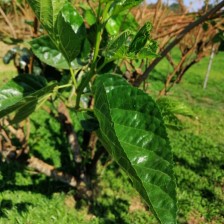
Variety: BlackOodTurkey